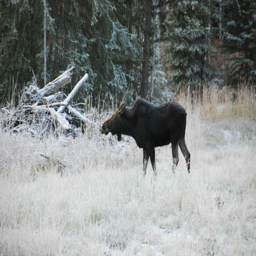
type of dish on person